Aaron Burr

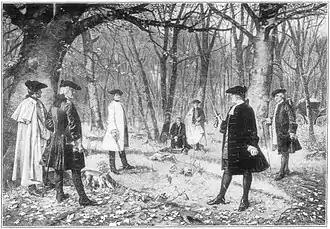
An early 20th century illustration depicting the duel between Burr (right) and Alexander Hamilton (left) on July 11, 1804, in Weehawken, New Jersey.

In the 1800 United States presidential election, Burr combined the political influence of the Manhattan Company with party campaign innovations to deliver New York's support for Thomas Jefferson. That year, New York's state legislature chose the presidential electors, as they had four years earlier, in 1796, when they gave their support to John Adams. Prior to the April 1800 legislative elections, the State Assembly was controlled by the Federalists. The City of New York elected assembly members on an at-large basis. Burr and Hamilton were the key campaigners for their respective parties. Burr's Democratic-Republican slate of assemblymen was elected, giving the party control of the legislature, which in turn gave New York State's electoral votes to Jefferson and Burr. This drove another wedge between Burr and Hamilton, who had developed a rivalry with Jefferson.